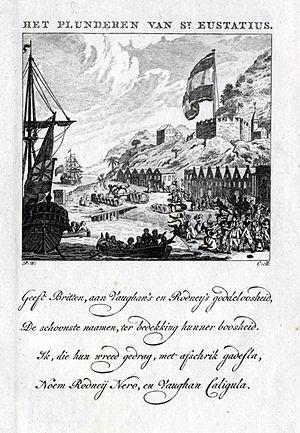
Gravure néerlandaise qui dénonce le pillage de l'île de Saint-Eustache (Antilles). L'amiral Rodney est comparé à Neron et le général Vaughan à Caligula.